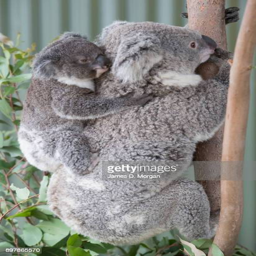
koalas hanging in a tree